The Nude Ballerina

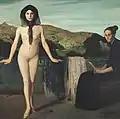

The Nude Ballerina or The Naked Dancer (Spanish - "La bailarina desnuda") is a 1907-1909 oil on canvas painting by the Mexican artist Ángel Zárraga, now in the private collection of Andrés Blaisten. In its combination of a nude young woman with an old woman or grotesque, it is very similar to his "The Woman and the Puppet" (1909) and is probably related to it.